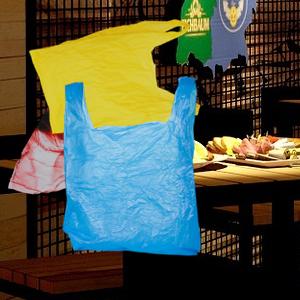
Label: plasticbags